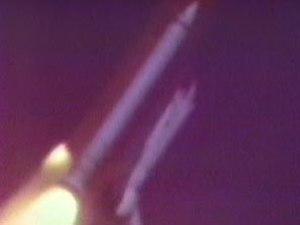
L’accident de la navette spatiale américaine Challenger est l'accident astronautique du 28 janvier 1986 qui se traduisit par la désintégration de la navette spatiale de la NASA Challenger 73 secondes après son décollage, provoquant la mort des sept astronautes de l'équipage de la mission STS-51-L. La défaillance d'un joint du propulseur d'appoint à poudre droit — adjacent au réservoir externe de la navette — en raison du froid, provoqua un départ de flammes. En quelques secondes, le feu endommagea le réservoir principal rempli d'hydrogène ; la structure céda sous la chaleur ; le dôme inférieur du réservoir se sépara et les forces aérodynamiques dévièrent la trajectoire de la navette entraînant sa destruction. Le poste d'équipage et de nombreux fragments de la navette furent retrouvés au fond de l'océan, lors des opérations de recherche menées au cours des mois suivants.